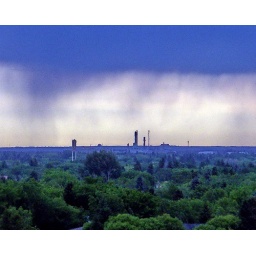
Summer storm clouds as seen from Strathcona apartment building in Edmonton, Alberta. Summer 2008.